Hans Massaquoi

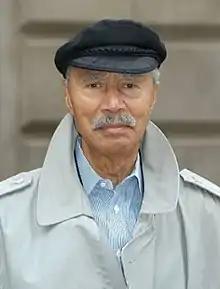

Hans-Jürgen Massaquoi (January 19, 1926 – January 19, 2013) was a German-American journalist and author. He was born in Hamburg, Germany, to a German mother and a Liberian father of Vai ethnicity, the grandson of Momulu Massaquoi, the consul general of Liberia in Germany at the time.